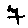
Label: 7